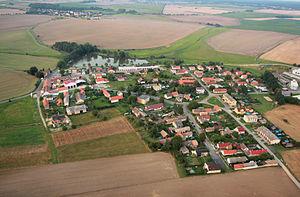
Smilovice est une commune du district de Mladá Boleslav, dans la région de Bohême-Centrale, en République tchèque. Sa population s'élevait à 712 habitants en 2020.